Providence College

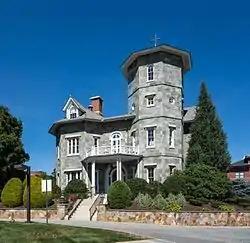
Dominic Hall (c. 1850)

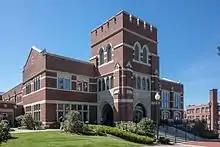
The Ruane Center for the Humanities was built in 2013 for the Development of Western Civilization program

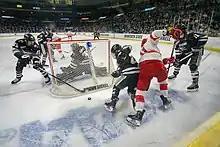
Playing Cornell University at the Dunkin' Donuts Center in 2019

The college is located on a gated campus in the city's Elmhurst neighborhood atop Smith Hill, the highest point in the city of Providence. The campus is located in a residential urban neighborhood about two miles west of downtown Providence. The Smith Hill neighborhood, which borders the east end of campus, is a predominantly low-income area with crime rates higher than the city average.